San Pedro, Los Angeles

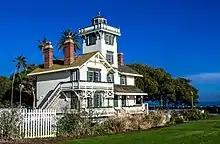
Point Fermin Light

The neighborhood is bordered to the north by the fellow Los Angeles City neighborhood of Harbor City and the city of Torrance, to the east by the Los Angeles City neighborhood of Wilmington and the city of Long Beach, to the south by the Pacific Ocean, and to the west by Rancho Palos Verdes and the city of Lomita.